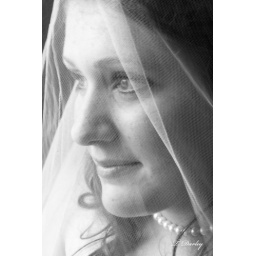
Sweet Melissa in natural light inside 1800's church. Old white glass in the windows.